Answer in natural language. Which object is closer to Television, black colour tv stand or brown burgundy leather sofa? Choose between the following options: brown burgundy leather sofa or black colour tv stand
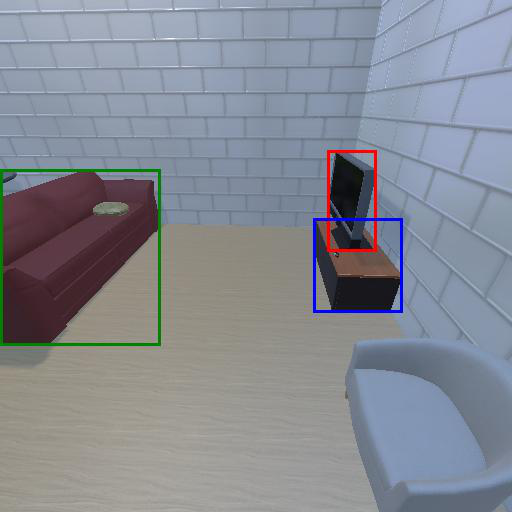
<answer>black colour tv stand</answer>